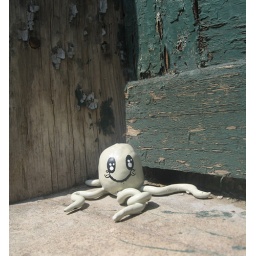
had this dude sitting around the house for a few years, thought I would finally release him into the wild